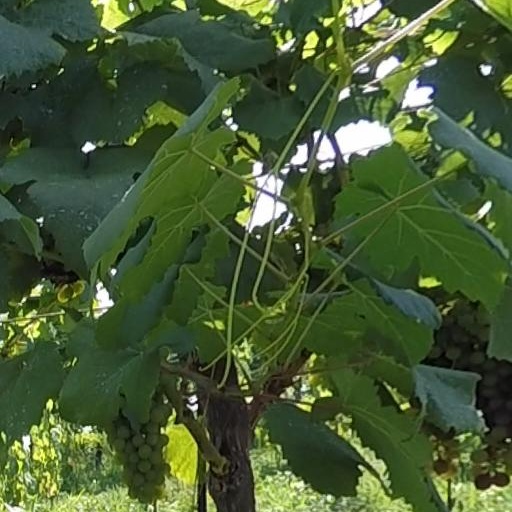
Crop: grape